Chaos Constructions

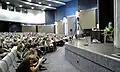
Richard Stallman opens Chaos Constructions 2019

Chaos Constructions is the oldest demoparty in Russia, previously known as "ENLiGHT". Nowadays, it is considered to be an annual computer art festival and IT conference.